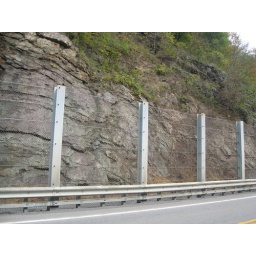
Strong barrier to keep falling rocks off the road as we approached Mt Union, PA near Mile 512